Olaf the Black

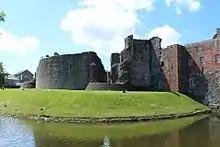
Ruinous Rothesay Castle. According to "Hákonar saga Hákonarsonar", Óspakr's forces attacked the castle's soft stone walls, whilst the Scots poured boiling pitch down upon them.

Immediately after its account of Óláfr's marriage to Cairistíona, the chronicle details outright conflict between Óláfr and Rǫgnvaldr's family. The fact that this outbreak of violence is specifically dated to 1223 could indicate that it was Ruaidhrí's apparent downfall in Kintyre that led Óláfr to realign himself with Fearchar. By linking himself with Fearchar, Alexander's leading lieutenant in the north, it would appear that Óláfr recognised a regional shift in power, and therefore attempted to bind himself to a rising star in Scotland, and extract himself from any liability connected to Lauon's kin. Another apparent aftereffect of the Scots' invasion of Kintyre was the creation of the Clann Dubhghaill Lordship of Argyll, first evinced in 1225. If members of the Clann Dubhghaill branch of Clann Somhairle indeed began operating as agents of the Scottish Crown at about this time, it is possible that Óláfr—as a rival to the ruler of a reformed Kingdom of the Isles—acted as an agent of Scottish interests as well. As such, Óláfr's marriage to Cairistíona may have ultimately stemmed from a Scottish desire to destabilise the Isles. If Lauon's father was indeed Ruaidhrí, it is possible that Óláfr compensated the latter for his marriage by granting him lands or protection in the Isles. It is also possible that Ruaidhrí's descendants—Clann Ruaidhrí—owed their later power in Garmoran and the Hebrides to Óláfr's patronage.